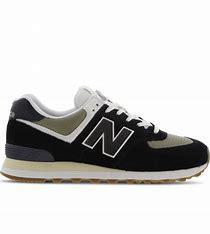
Brand: New
Model: Balance ML574